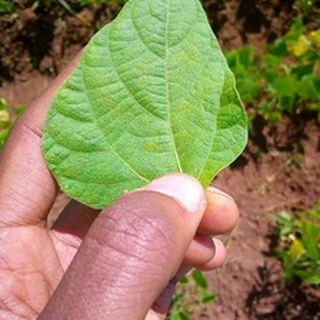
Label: healthy_bean